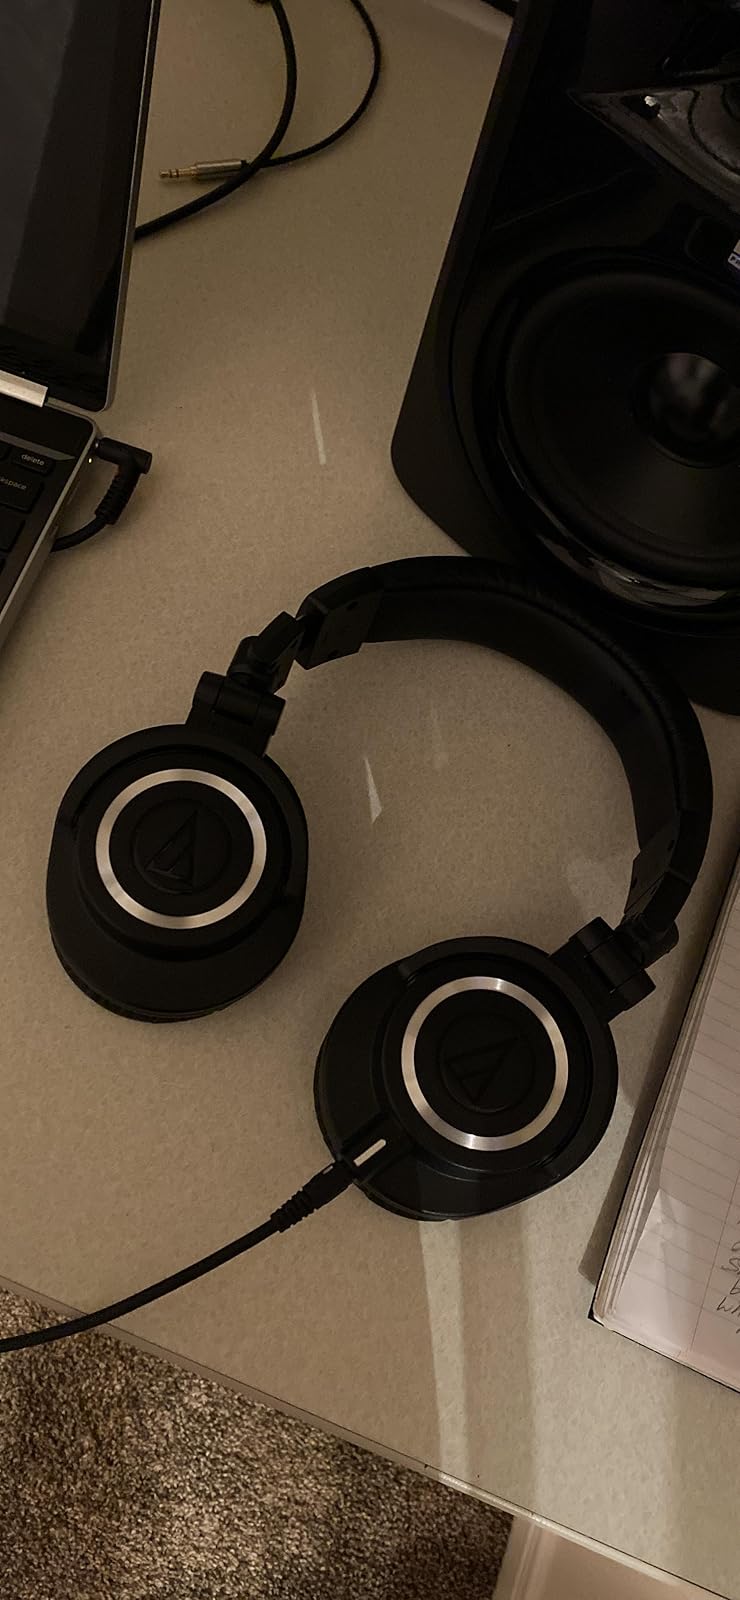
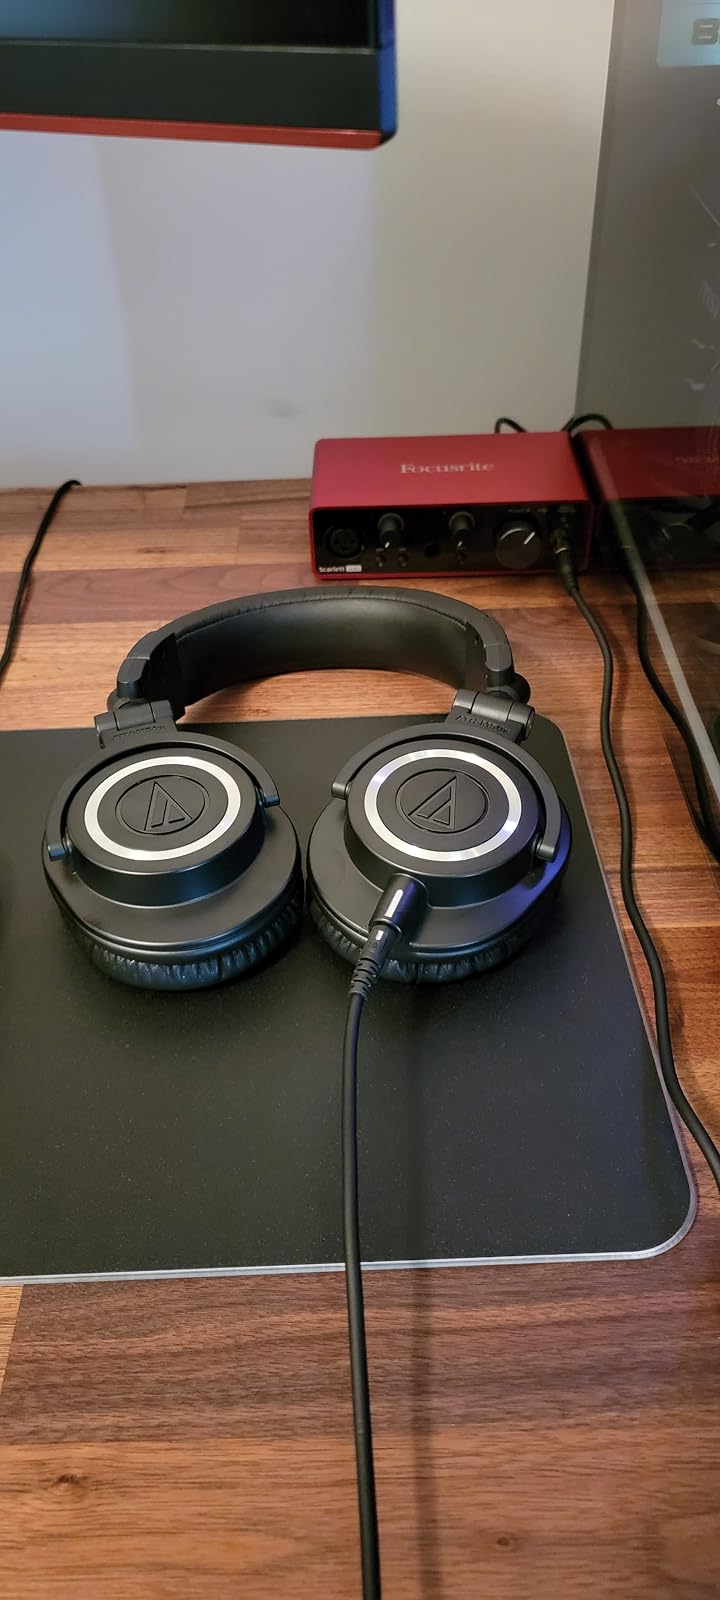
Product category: headphones
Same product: yes